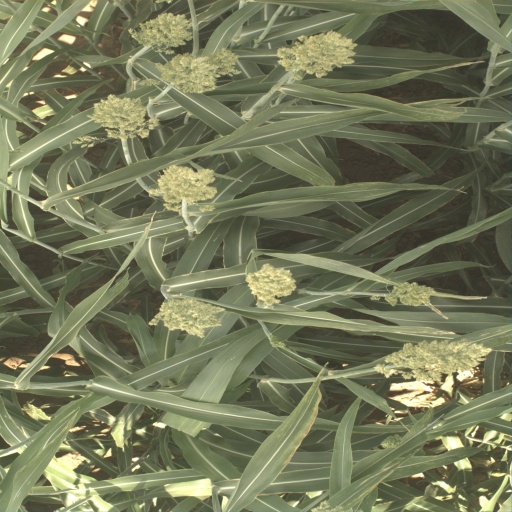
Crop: sorghum